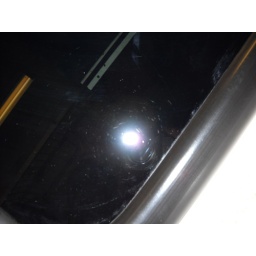
trying to catch myself in the train window